Organized crime in Taiwan

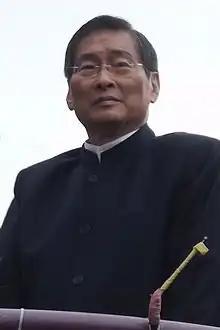
Chang An-lo, former leader of the Bamboo Union

In 2020, declassified documents showed that the Bamboo Union had close ties with the Kuomintang (KMT) government and Chiang Kai-shek family during the martial law period known as White Terror. Between 1960 and 1984, Bamboo Union members held up to 19 top government positions, including posts in the National Security Bureau, all branches of the armed forces, and the Ministry of Justice Investigation Bureau. Former leader Chang An-lo confirmed the 1984 plot to assassinate writer Henry Liu after his publication of an unauthorized biography of president Chiang Ching-kuo. He recounted that intelligence bureau chief Wang Hsi-ling sent gangsters Chen Chi-li and Wu Dun to assassinate Liu, though according to another account, Chiang Hsiao-wu dispatched the gangsters.